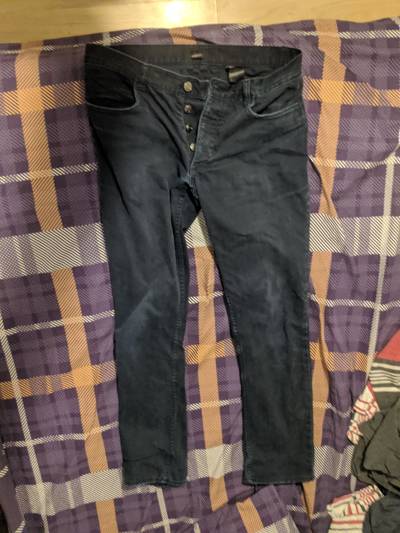
Waste category: clothes